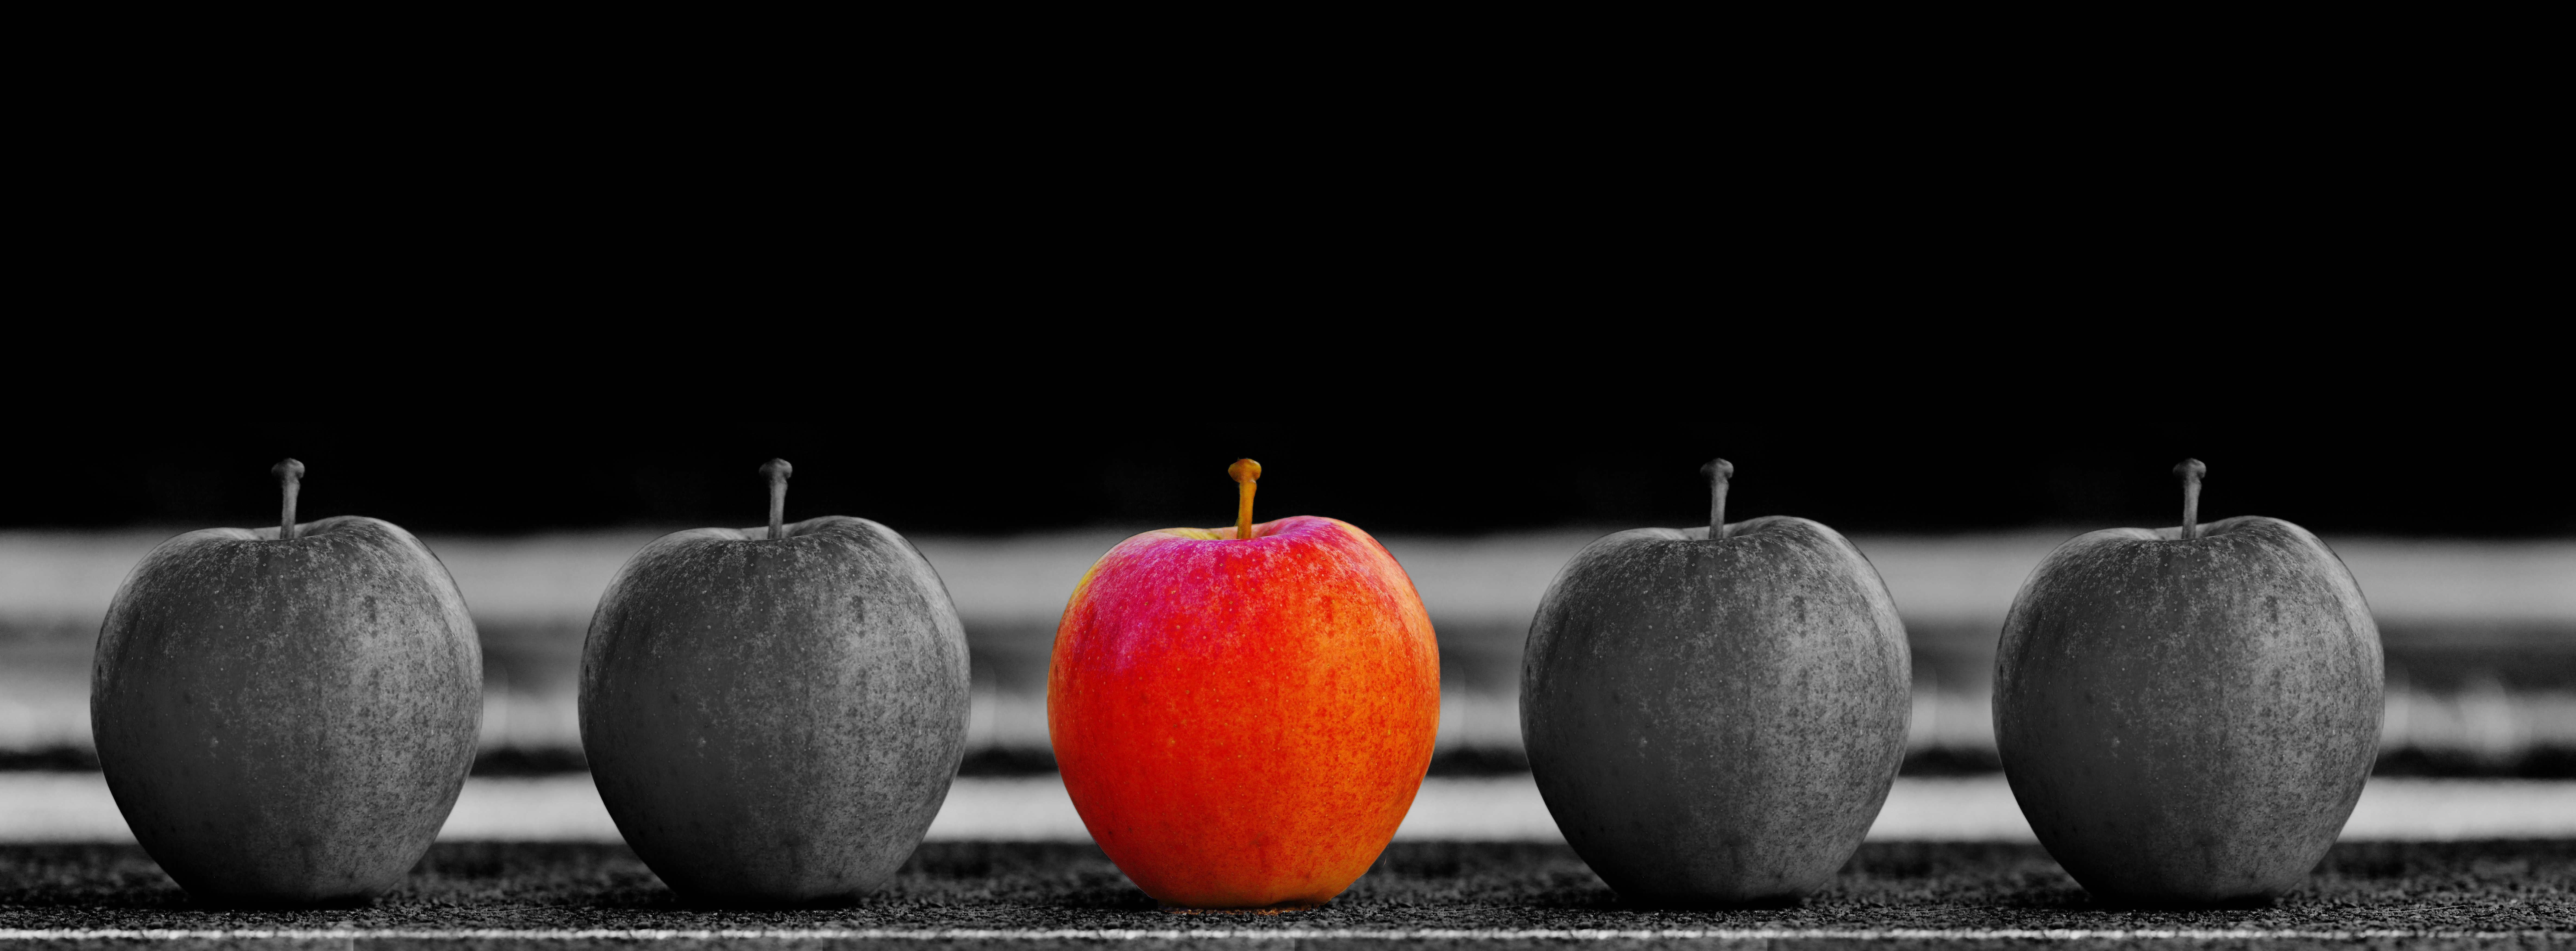
screen, apple, black and white, plant, fruit, wind, atmosphere, fly, food, produce, color, colorful, monochrome, together, lighting, still life, faith, diversity, joy, mood, mess, unique, selection, many, excellent, attitude to life, ease, eddy, especially, special feature, one of a kind, uniqueness, individuality, lust for life, still life photography, monochrome photography